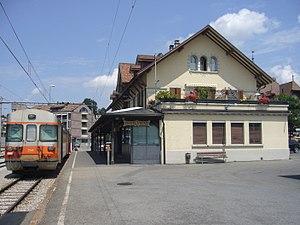
La gare de Châtel-Saint-Denis est une gare ferroviaire située sur le territoire de la commune suisse de Châtel-Saint-Denis, dans le canton de Fribourg.